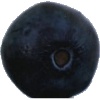
Label: Blueberry 1